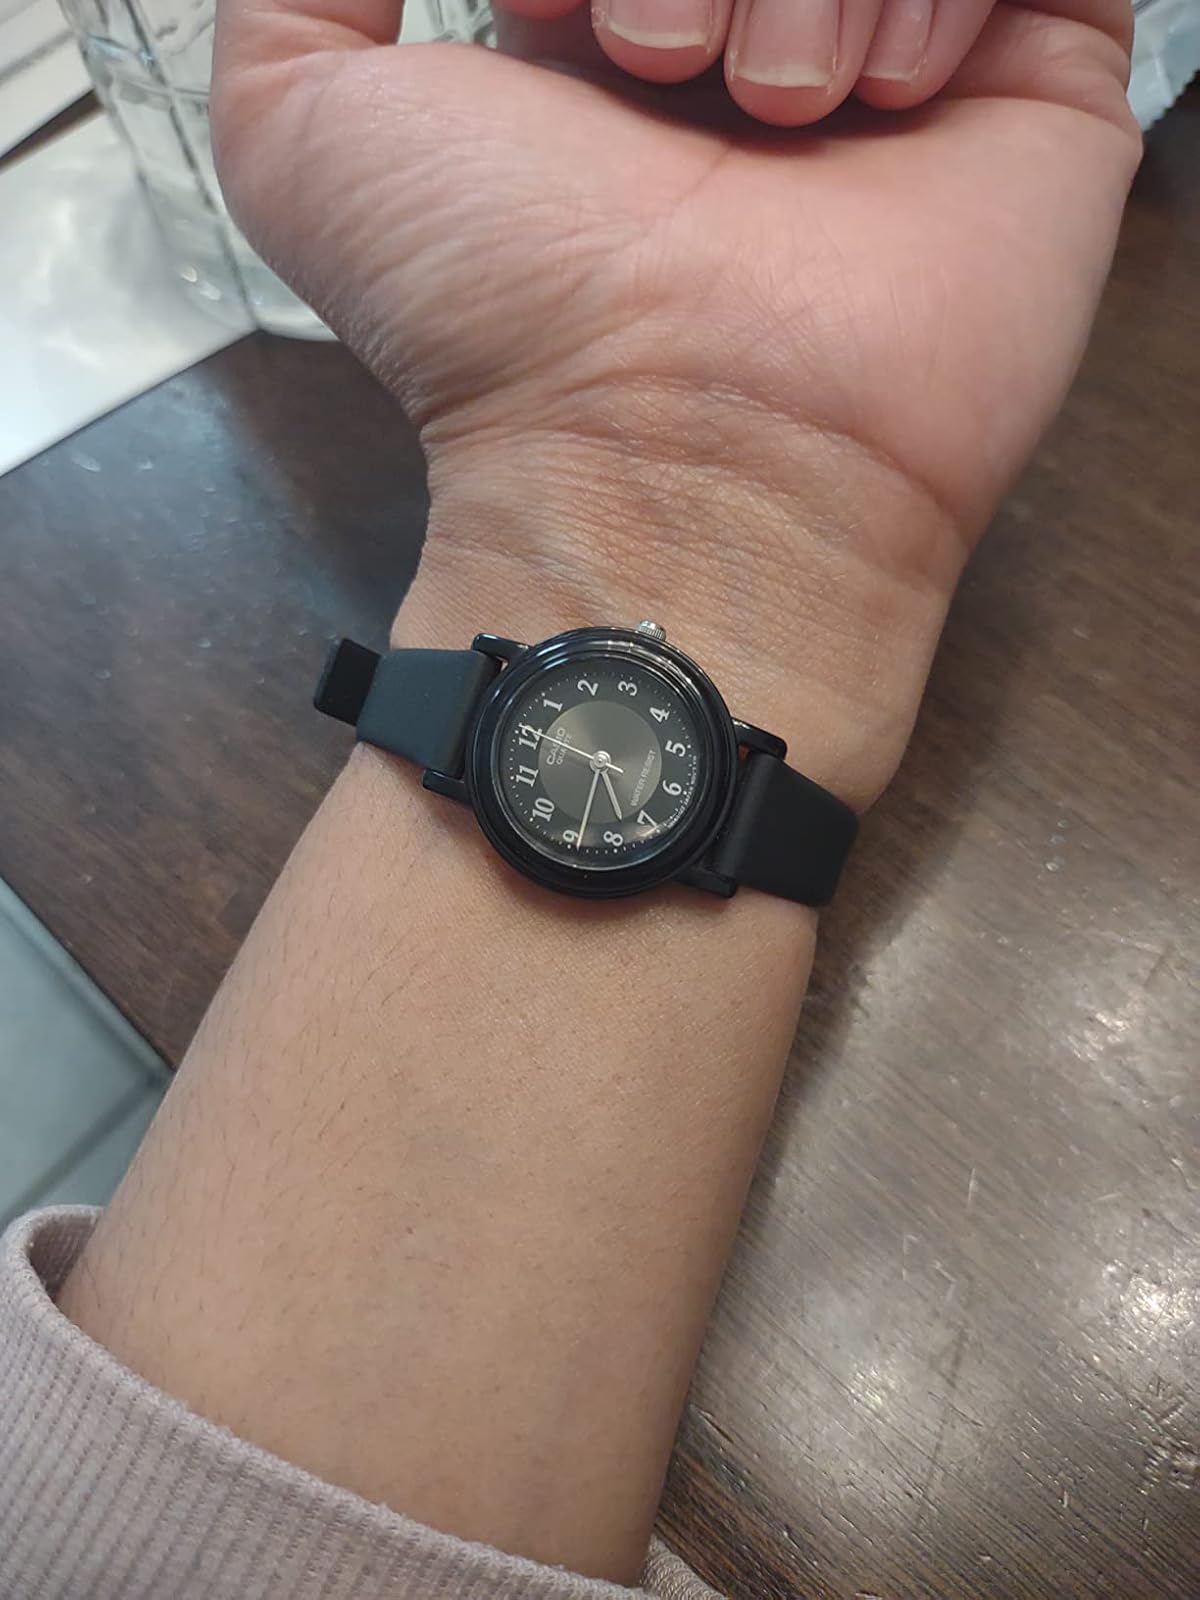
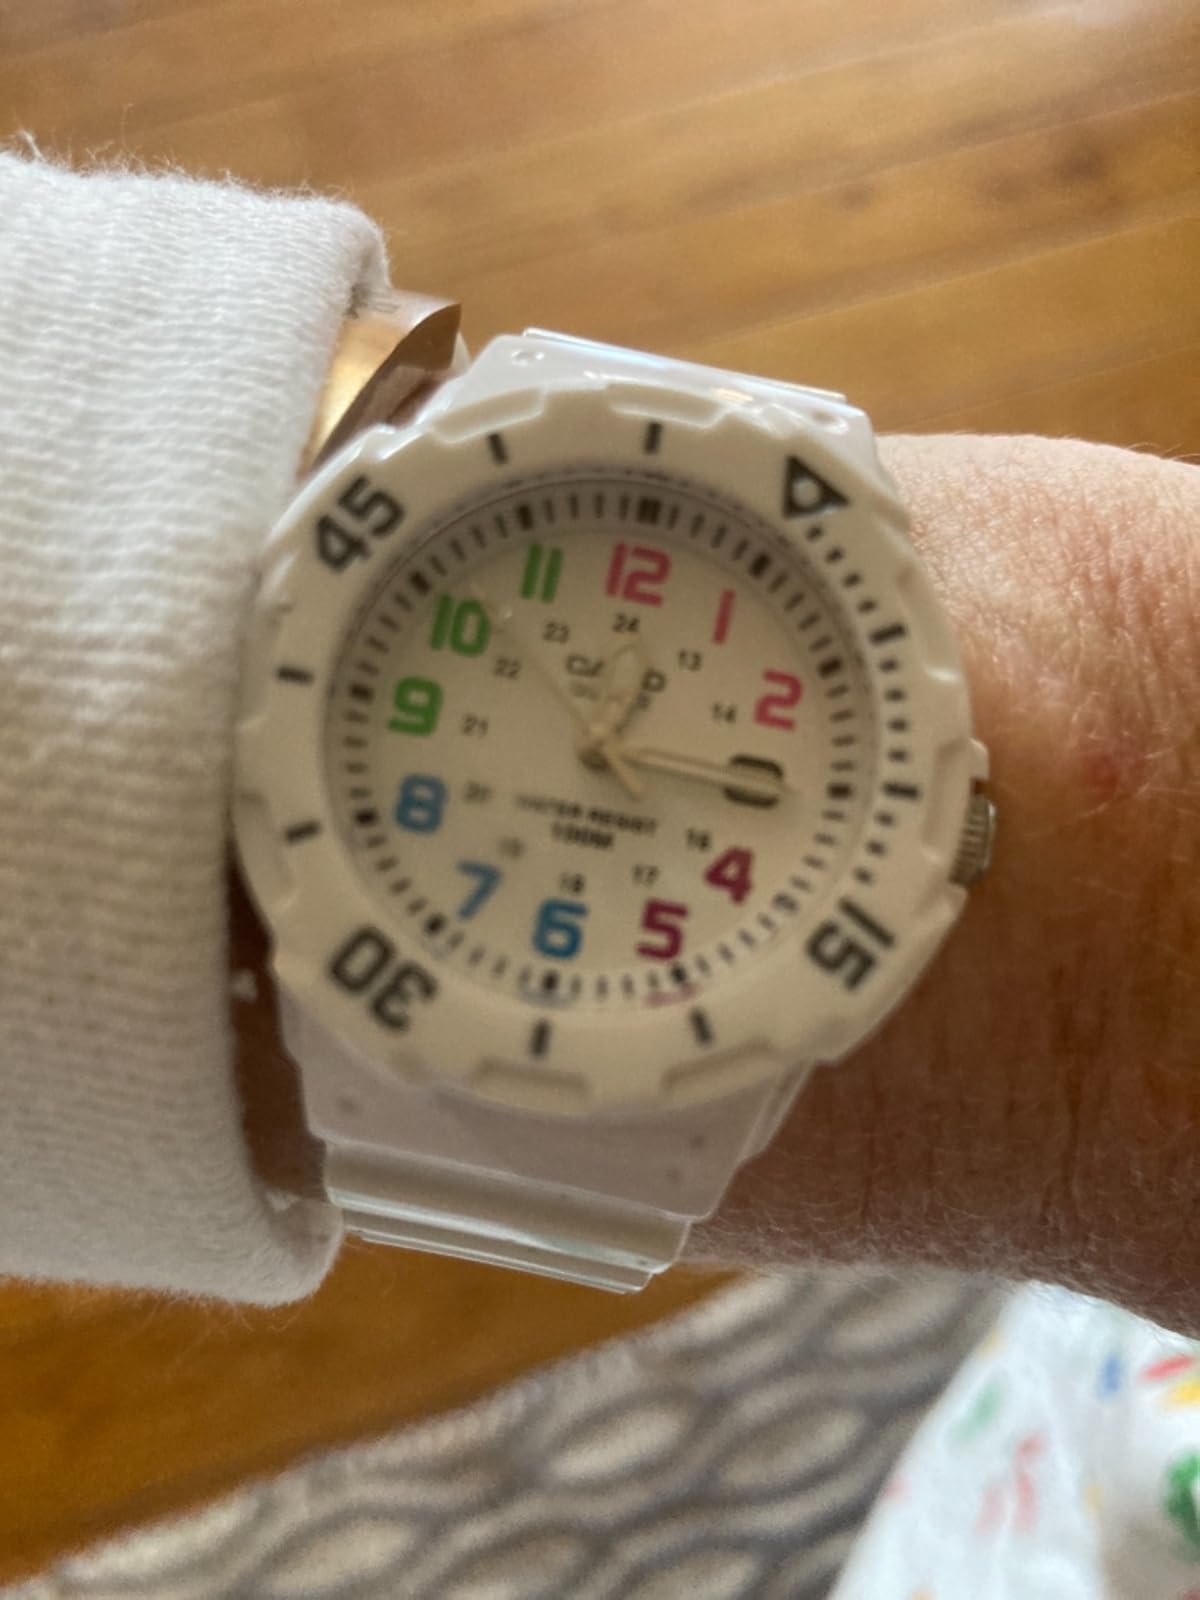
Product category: accessories_watch
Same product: no